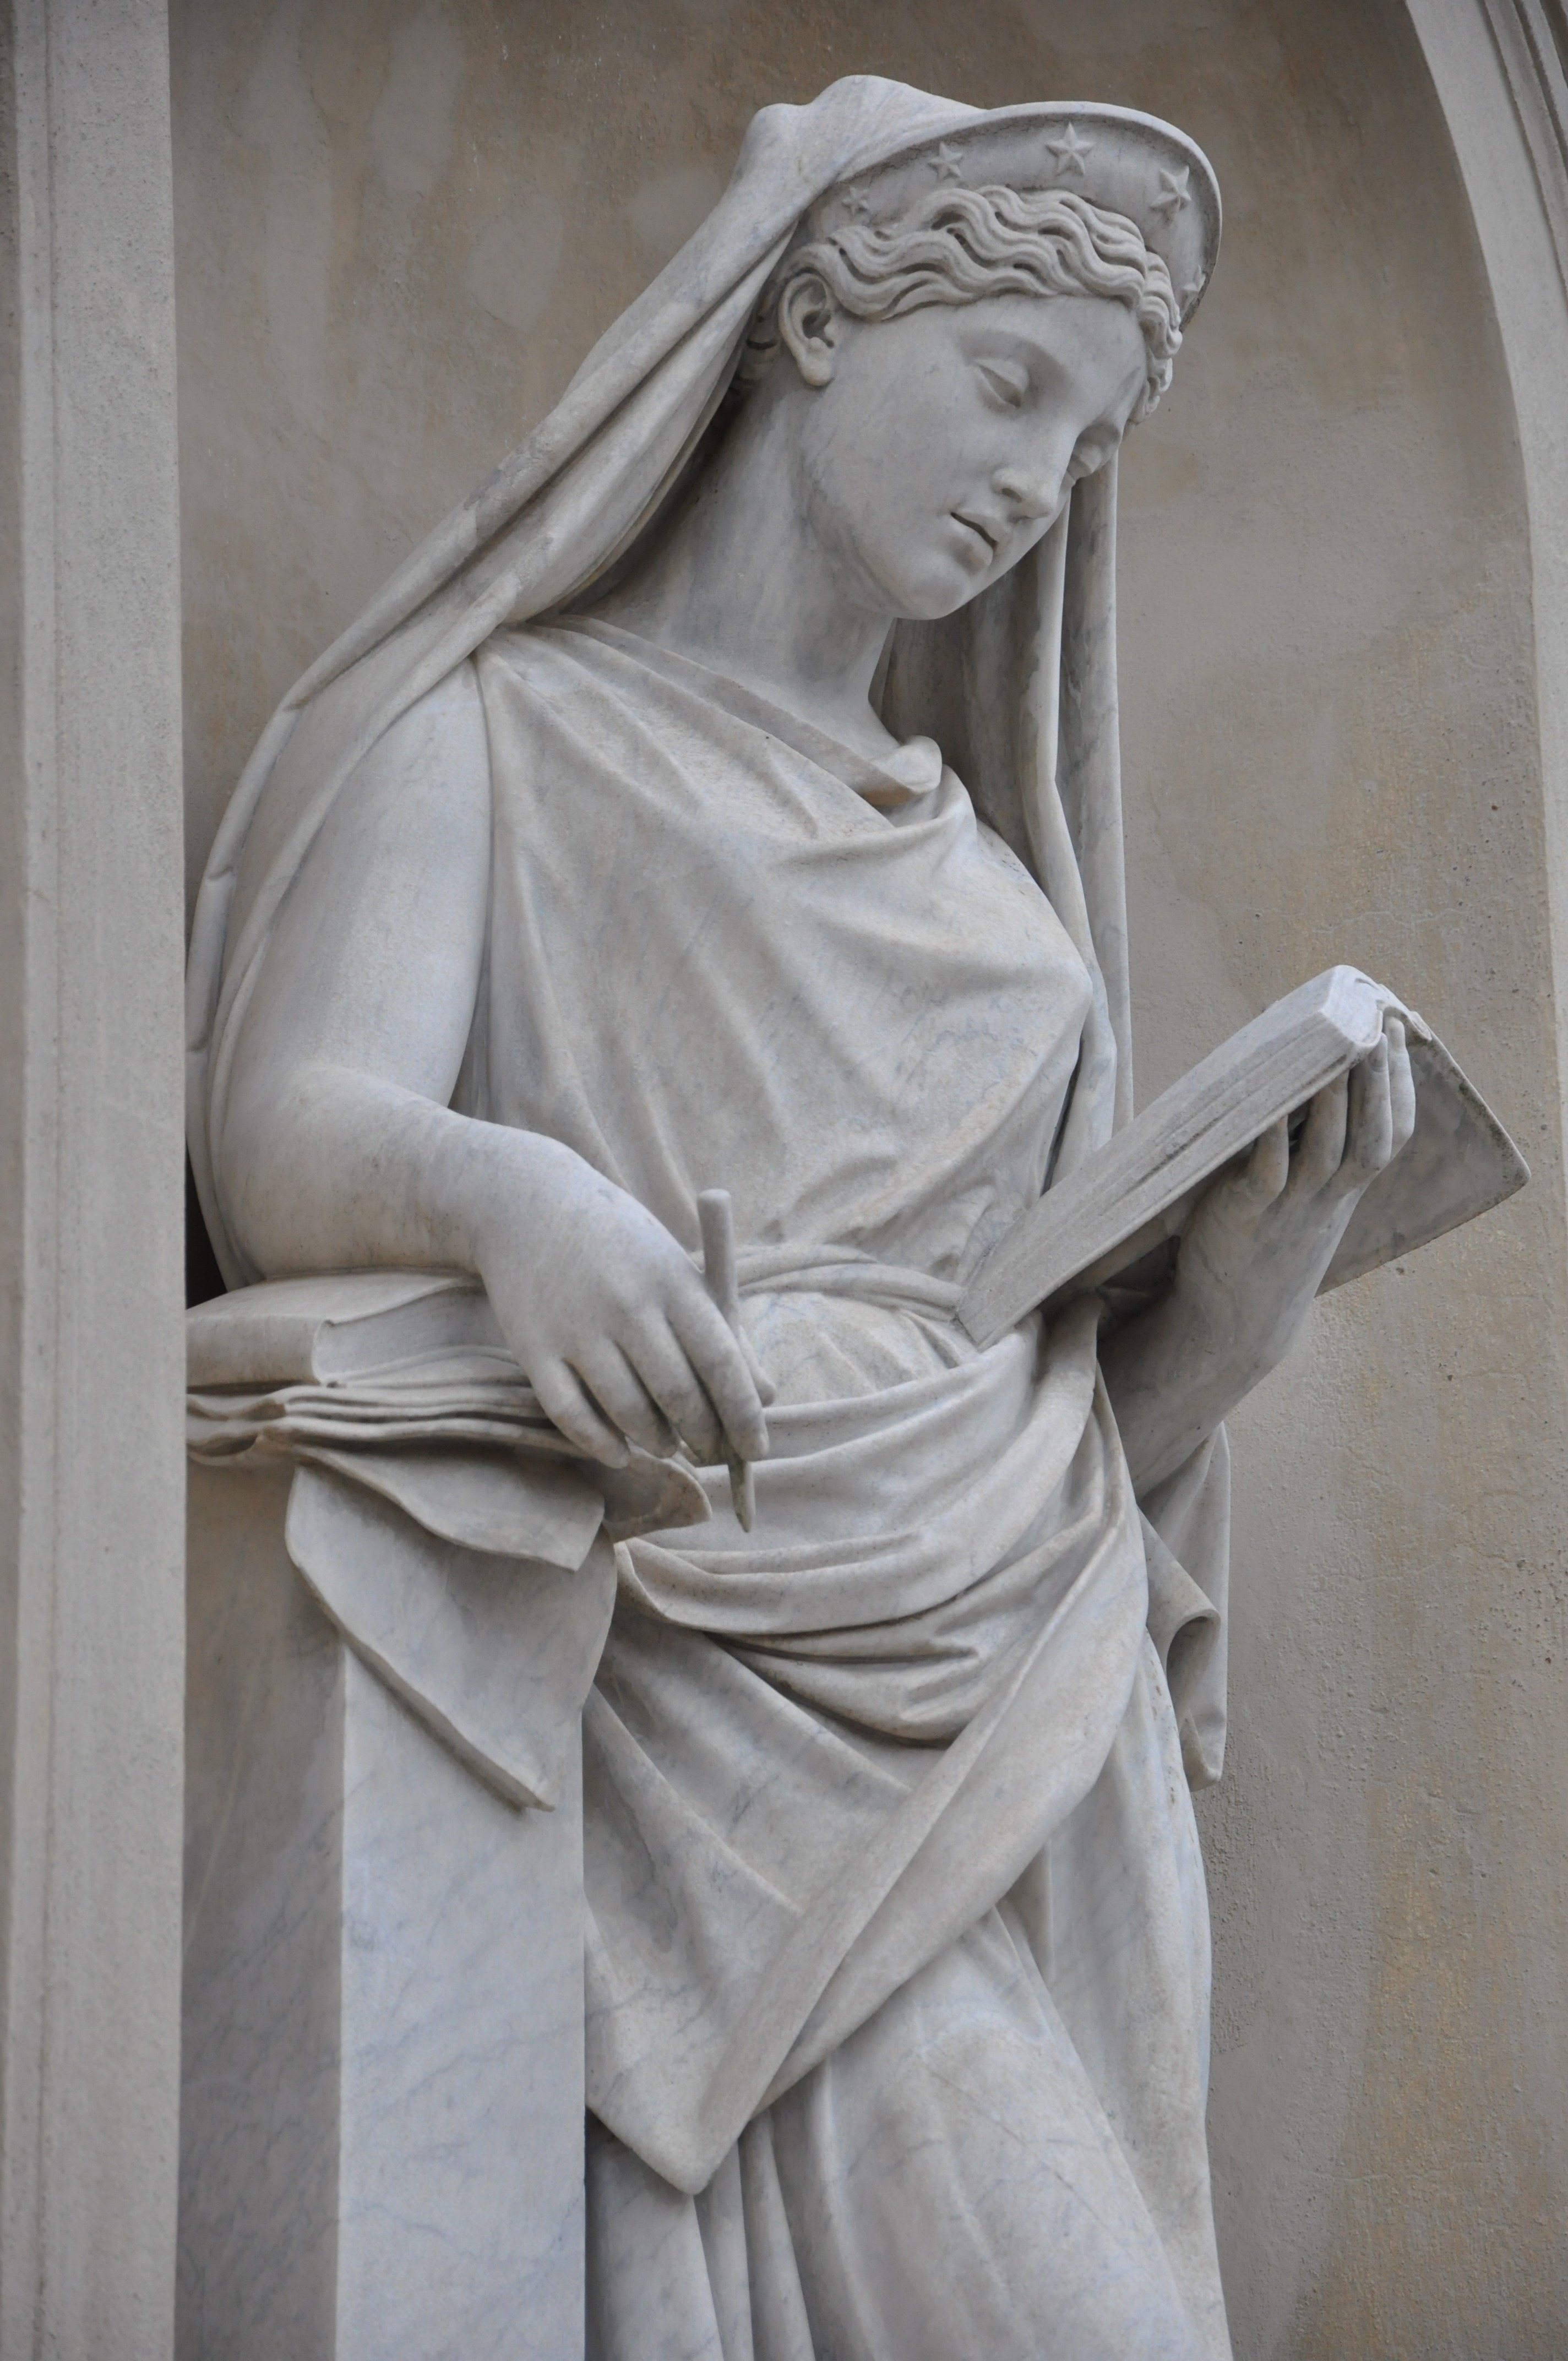
architecture, woman, monument, statue, artwork, sculpture, art, temple, carving, relief, peace of mind, stone carving, zadumanie, the statue, ancient history, classical sculpture